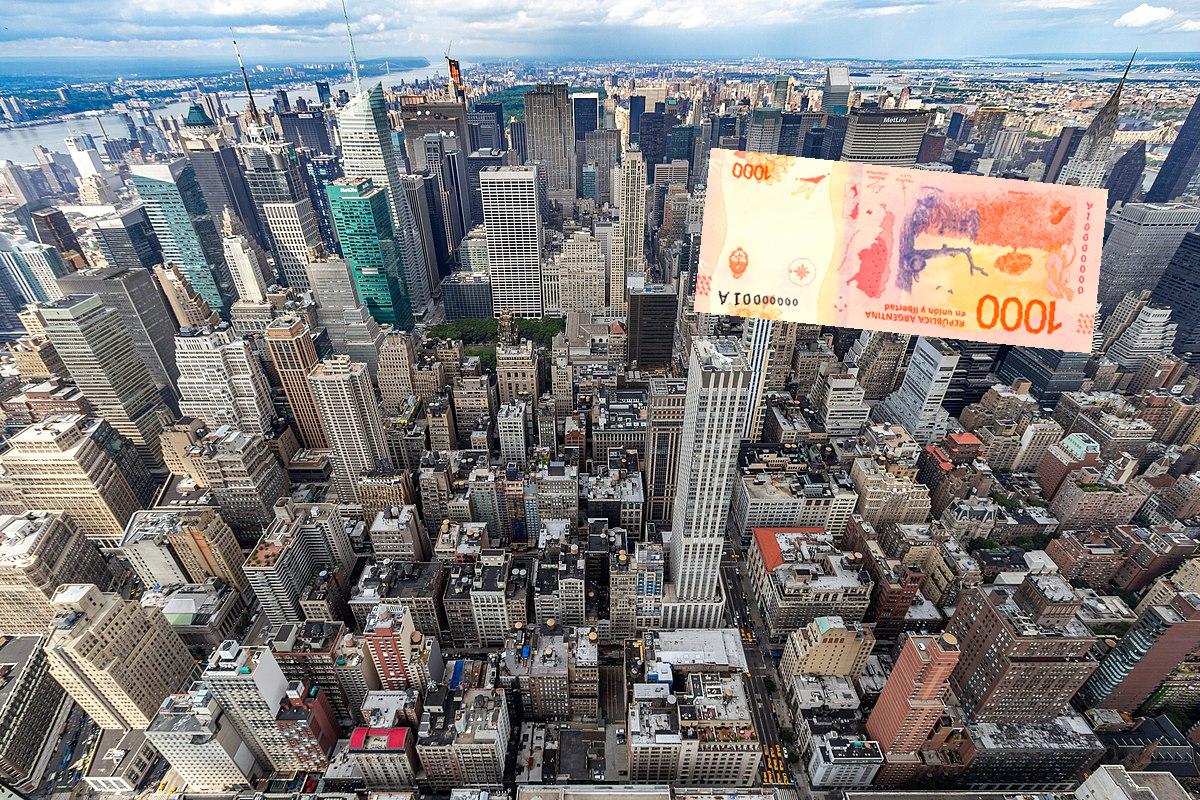
Denominación: 1000